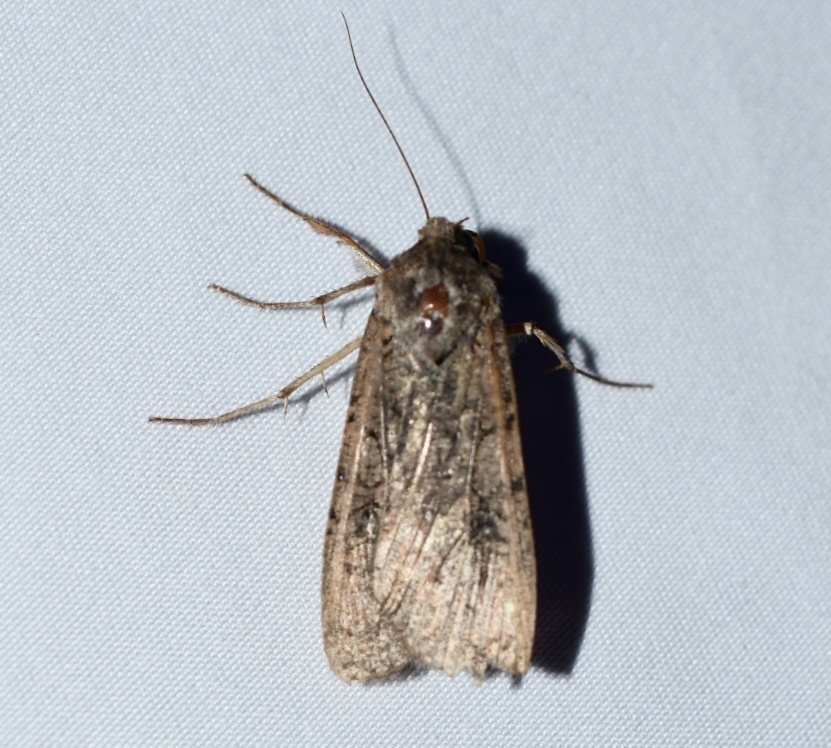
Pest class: cutworms